Proud Boys

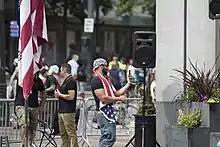
Proud Boys stand next to Joey Gibson at an August 2017 rally in Seattle.

The total number of Proud Boys members is unknown. Reports estimate membership between several hundred up to 6,000. In July 2018, the Proud Boys L.A. branch had 160 members and up to 300 pending applicants, according to the unidentified Proud Boys L.A. president.